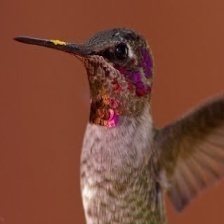
Species: ANNAS HUMMINGBIRD
Scientific name: CALYPTE ANNA
ImageNet parent category: hummingbird